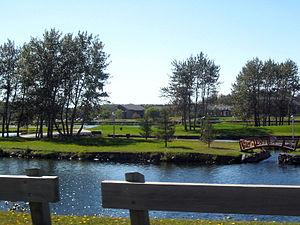
Voici une image du Parc des Îles, situé au centre-ville de Matane. Photographe
Matane est une ville située dans la région administrative du Bas-Saint-Laurent au Québec. Elle fait partie de la municipalité régionale de comté de La Matanie, dont elle est le chef-lieu. La ville, située sur le littoral nord de la péninsule, est comprise dans la région touristique de la Gaspésie. La rivière Matane y a son embouchure dans l'estuaire maritime du Saint-Laurent.